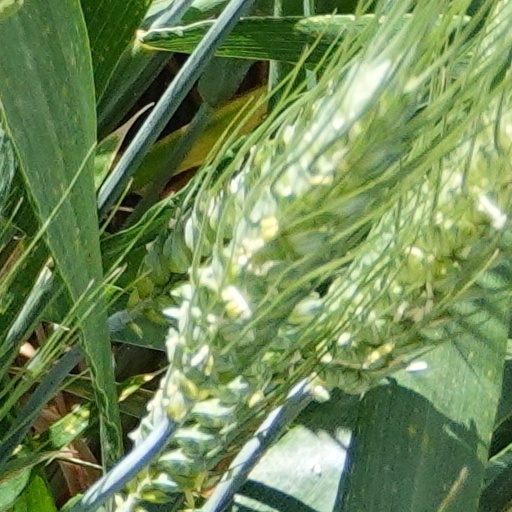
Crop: wheat